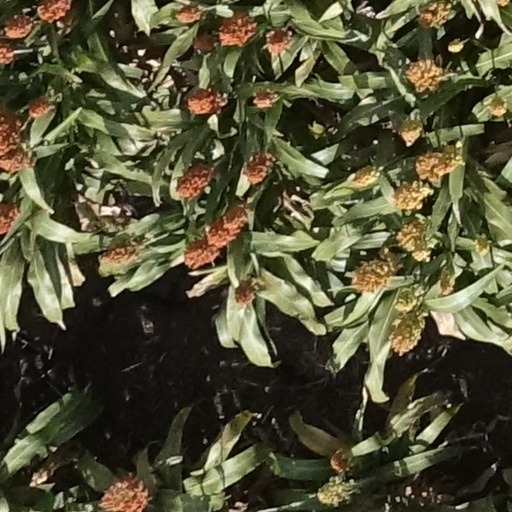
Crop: sorghum